Saint-Christophe-en-Brionnais

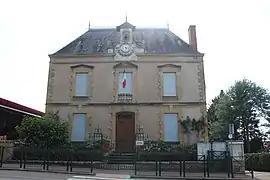
The town hall in Saint-Christophe-en-Brionnais

Saint-Christophe-en-Brionnais is a commune in the Saône-et-Loire department in the region of Bourgogne-Franche-Comté in eastern France.